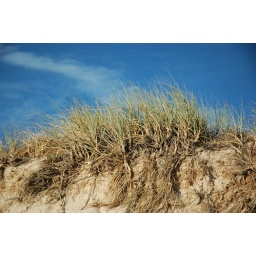
sand dune against blue sky